Alastair Galbraith

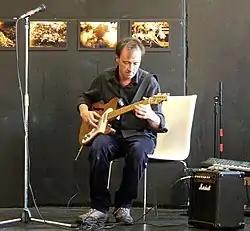
Alastair Galbraith, photographed in Dunedin in 2011.

Alastair Galbraith (born 1965) is a New Zealand musician and sound artist from Dunedin.